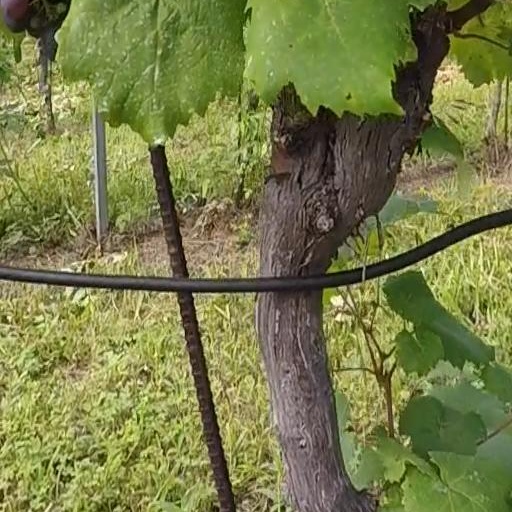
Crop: grape